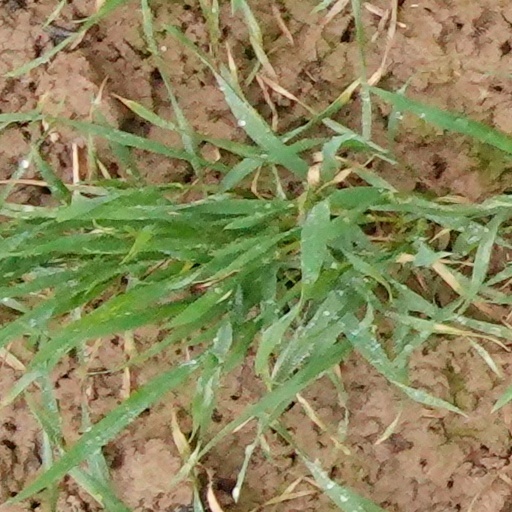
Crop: wheat